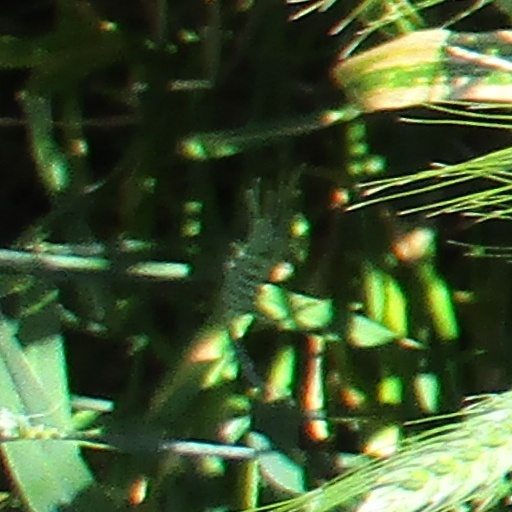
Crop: wheat